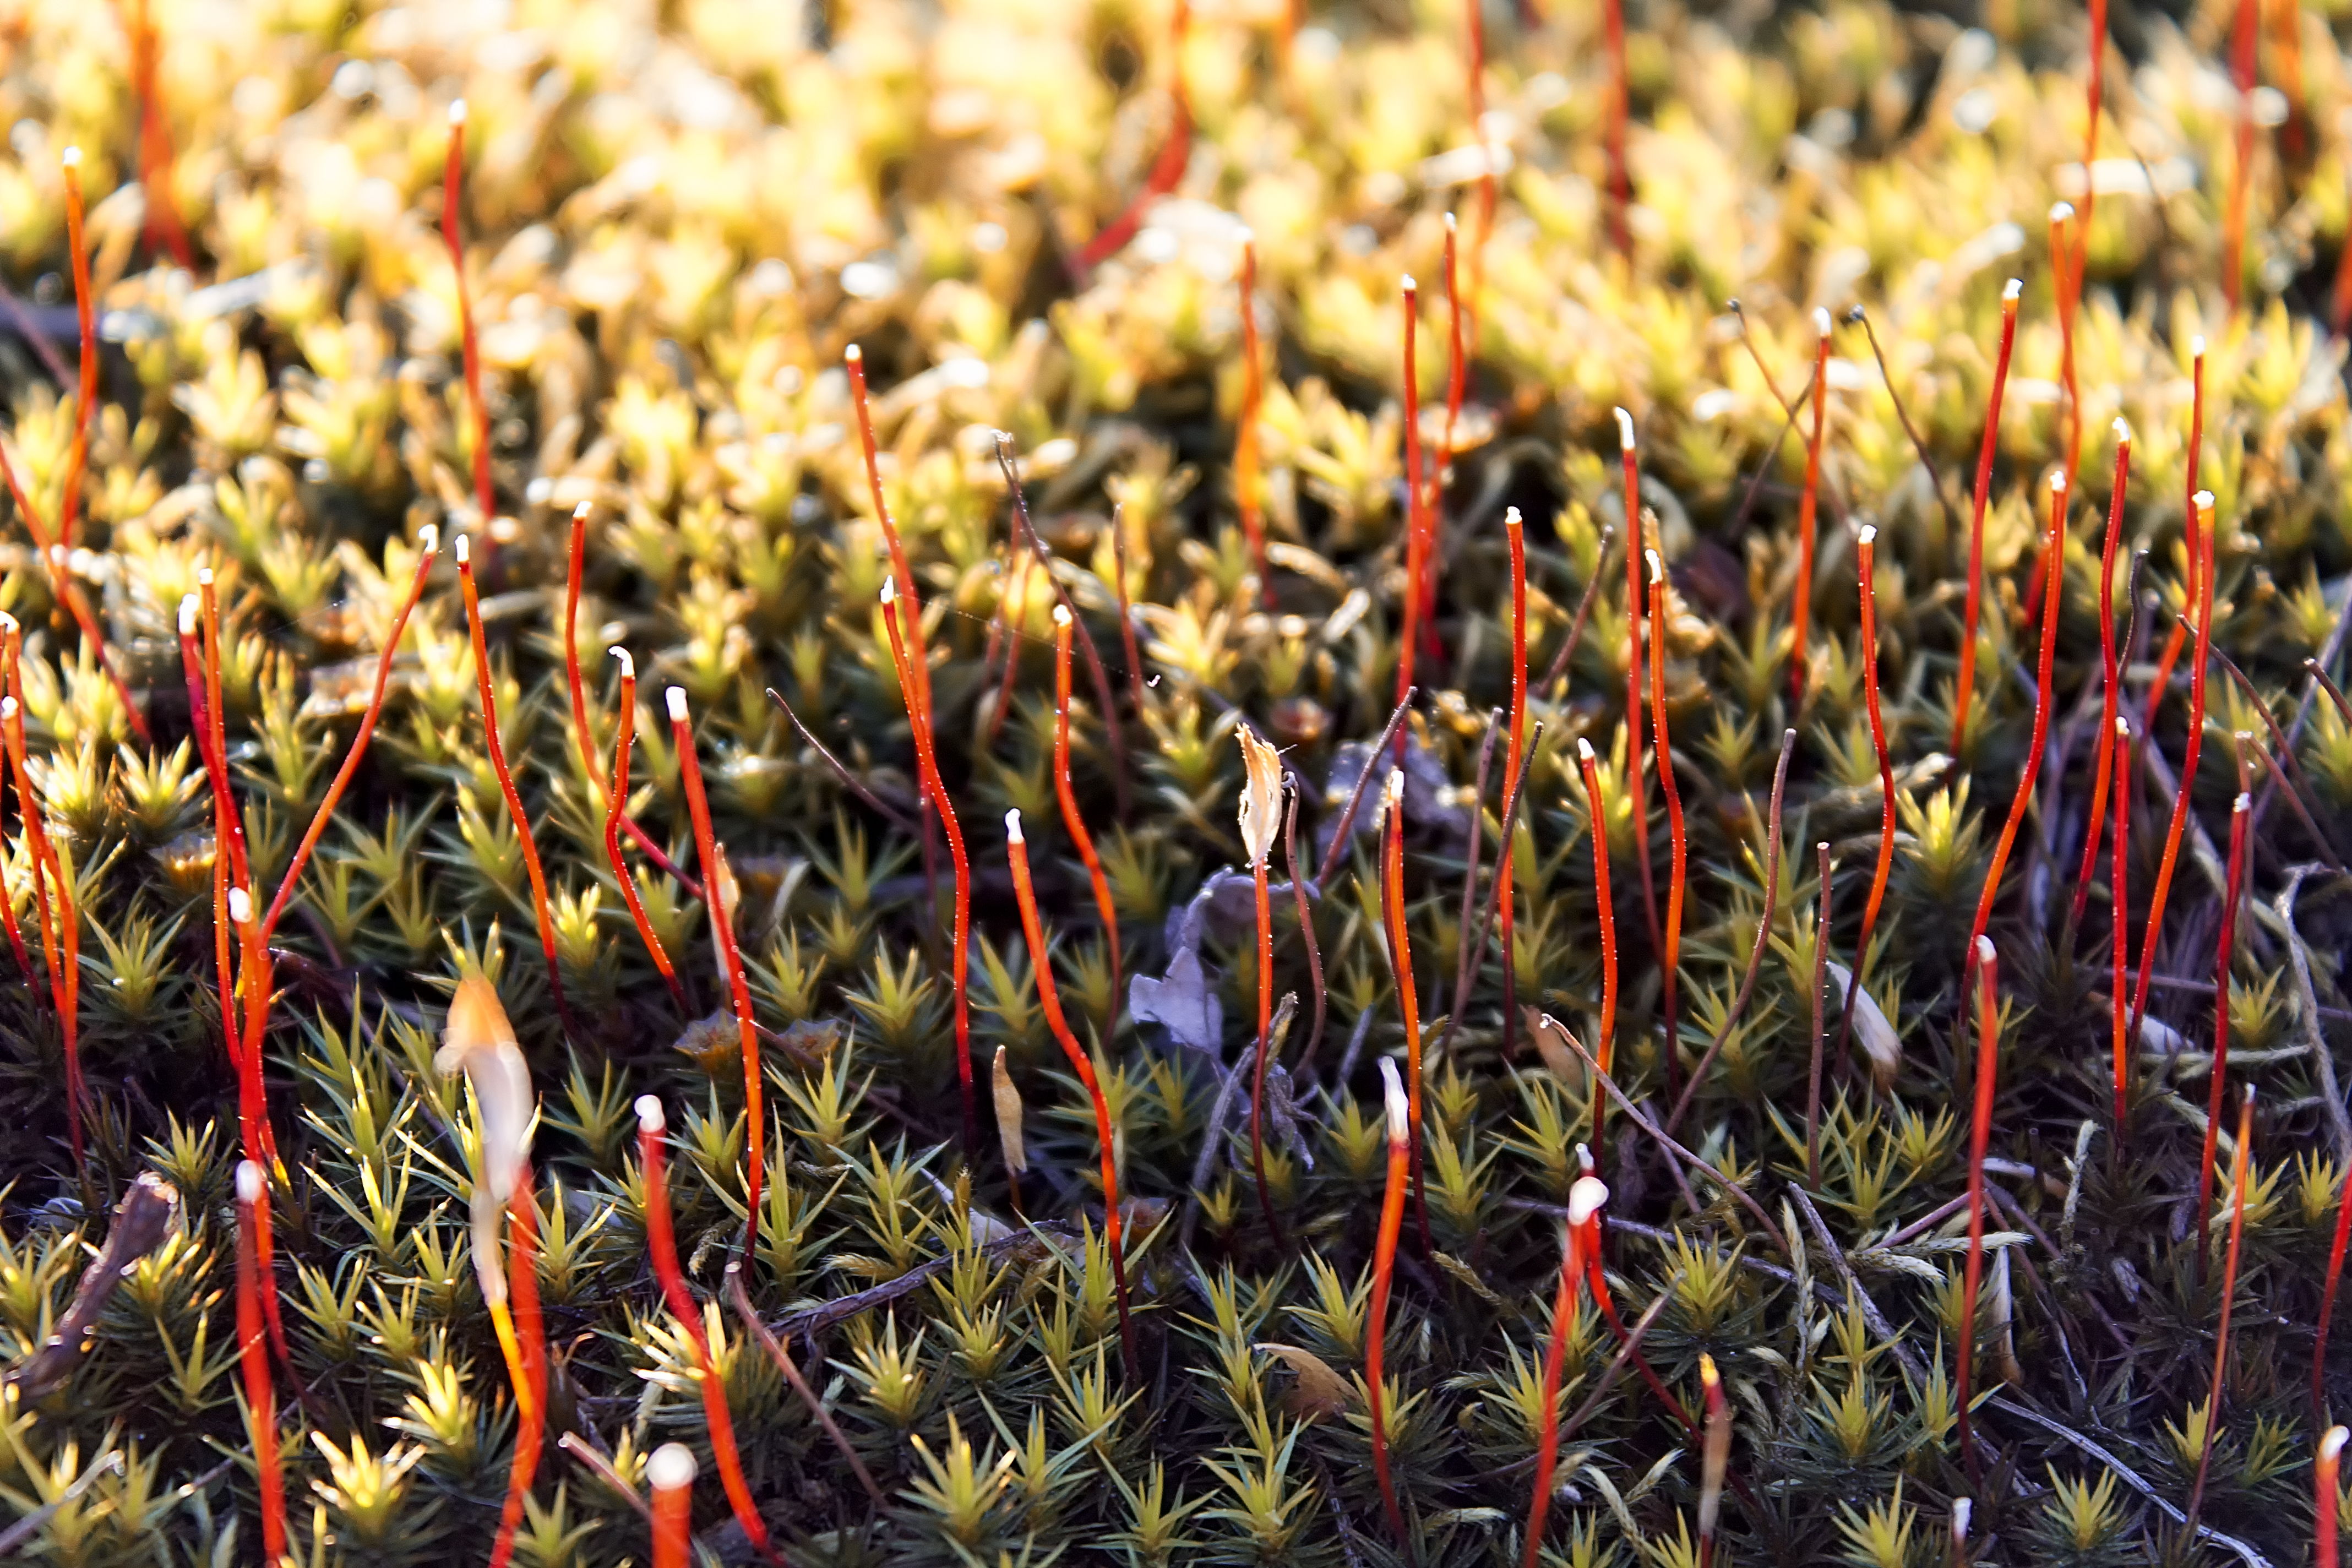
nature, grass, people, plant, ground, leaf, flower, crowd, spring, color, macro, autumn, flora, season, plants, level, finland, helsinki